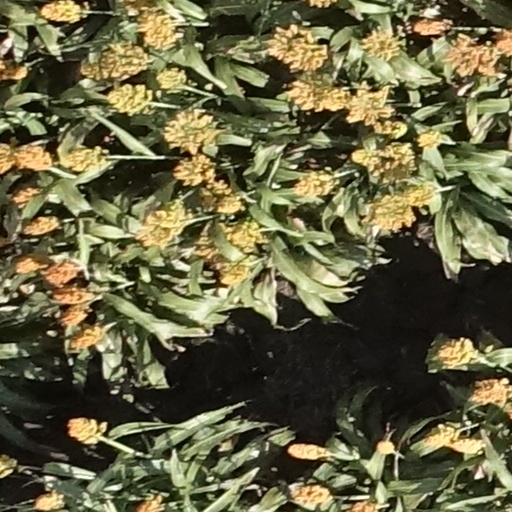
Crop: sorghum